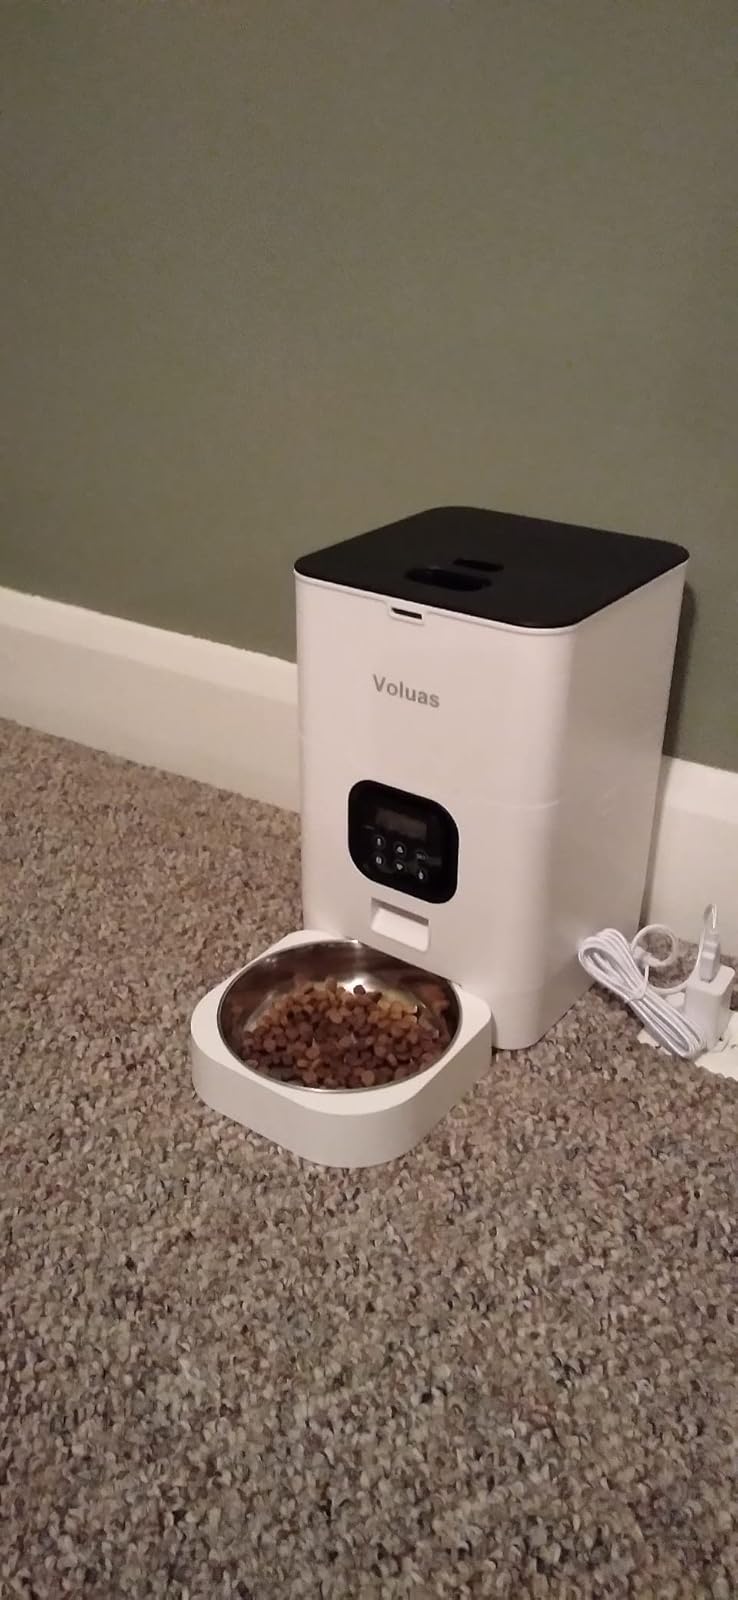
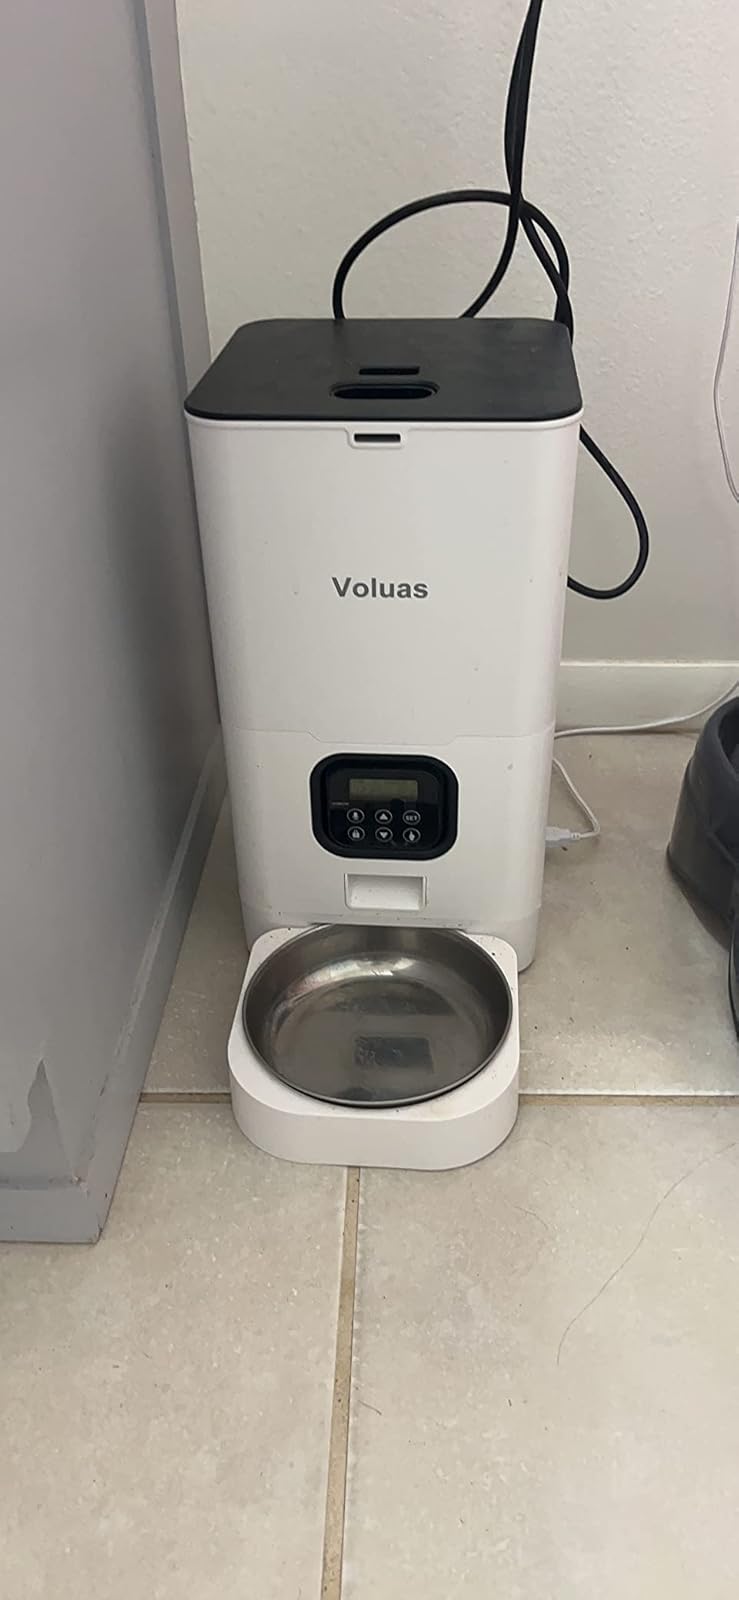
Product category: items_feeder
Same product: yes